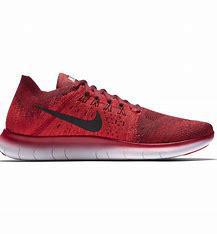
Brand: Nike
Model: Free RN 2017